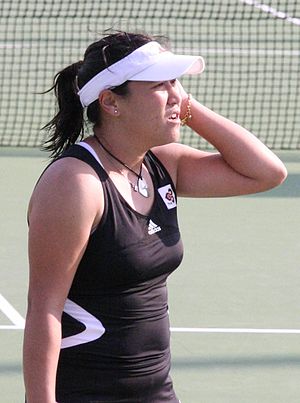
Tamarine Tanasugarn
Tamarine Tanasugarn er en professionel tennisspiller fra Thailand.